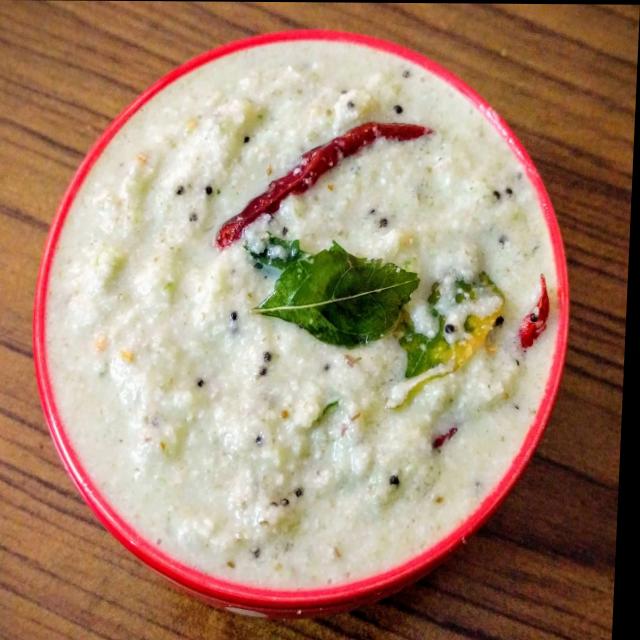
Dish: coconut_chutney